Noisestorm

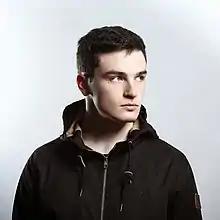

Eoin O'Broin, better known by his stage name Noisestorm (born 1 October 1995), is an Irish DJ and music producer. He is best known for his song "Crab Rave", which peaked at 14 on "Billboard"s Dance/Electronic Songs chart.